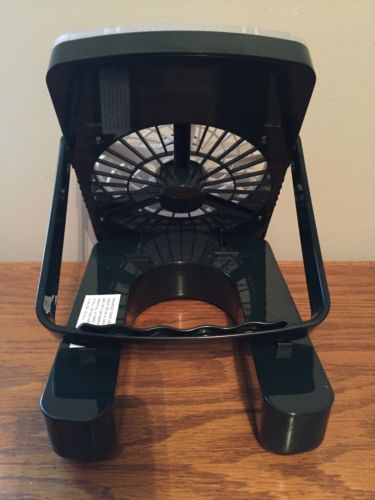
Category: fan